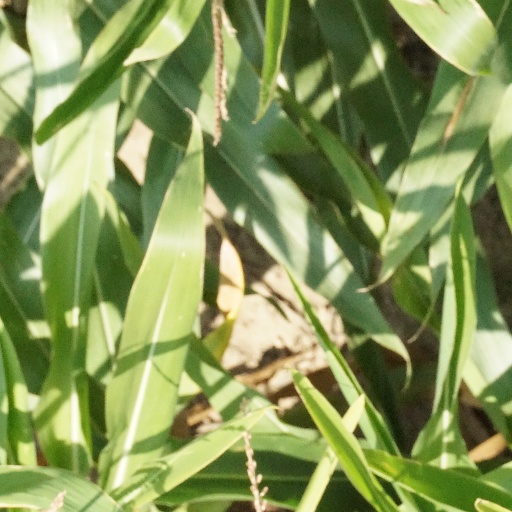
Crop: maize; corn